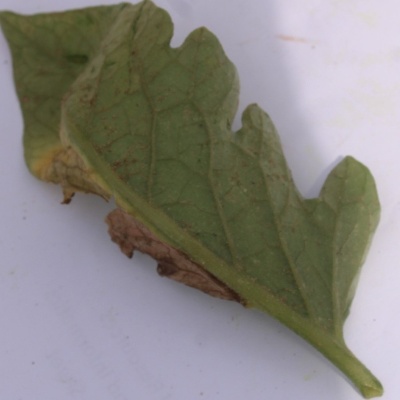
Crop: Tomato
Condition: verticulium wilt